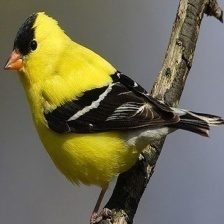
Species: AMERICAN GOLDFINCH
Scientific name: SPINUS TRISTIS
ImageNet parent category: goldfinch